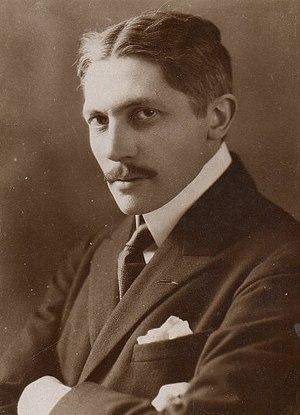
Jacques Bainville photographié par Frédéric Boissonnas.
Cet article présente la liste des membres de l'Académie française, rangée par ordre chronologique de leur élection à chaque fauteuil. Cette liste est précédée d'une liste réduite portant uniquement sur les membres actuels et présentée successivement selon quatre modes de rangement : par ordre alphabétique, par numéro de fauteuil, par date d'élection et par date de naissance.
Jacques Pierre Bainville, né le 9 février 1879 à Vincennes et mort le 9 février 1936 à Paris, est un journaliste, historien et académicien français.